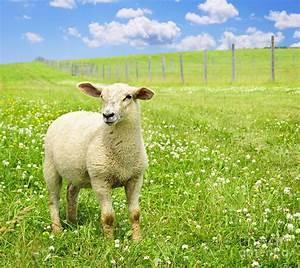
sheep